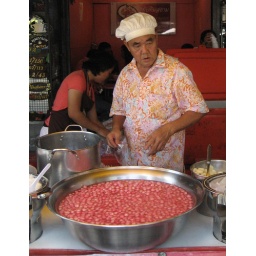
water chestnuts covered in pink jellysoaked in coconut milkJJ marketBangkok